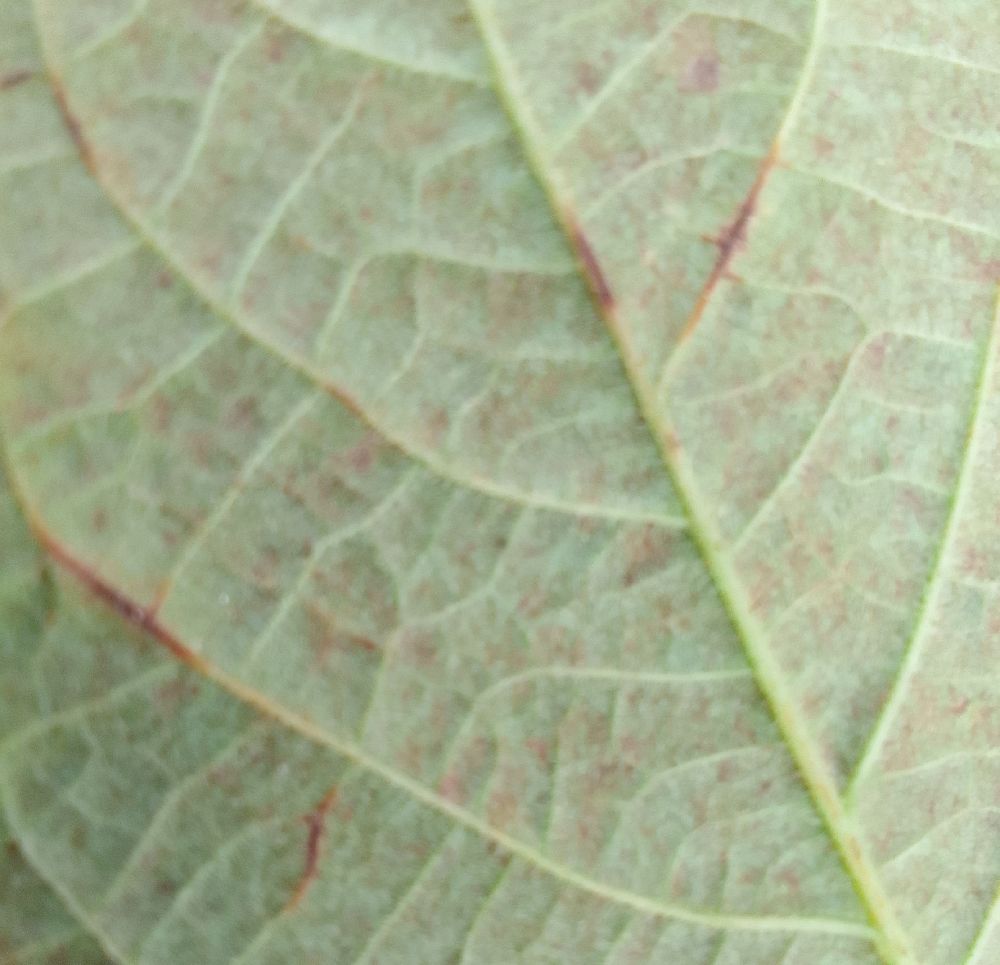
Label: anthracnose